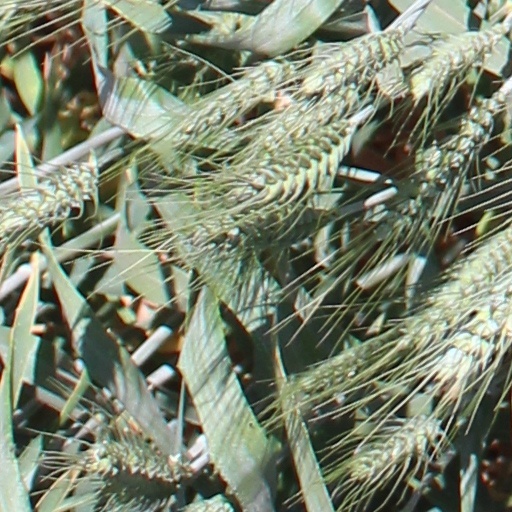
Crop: wheat